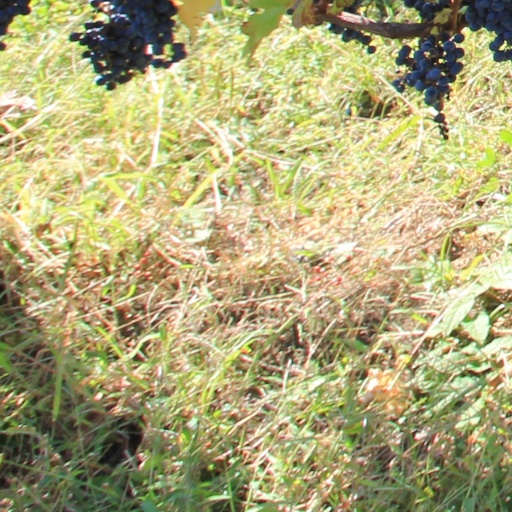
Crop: grape